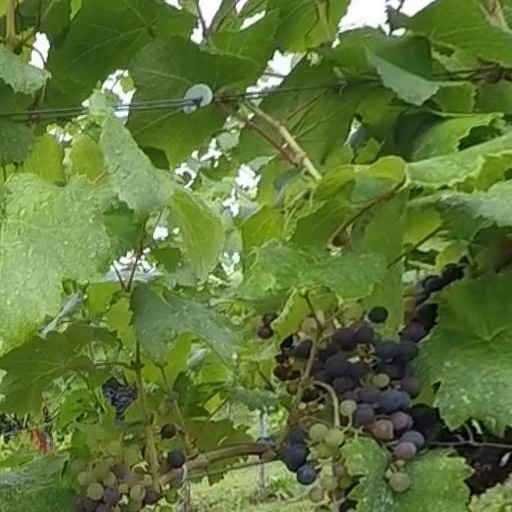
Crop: grape